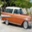
Label: automobile